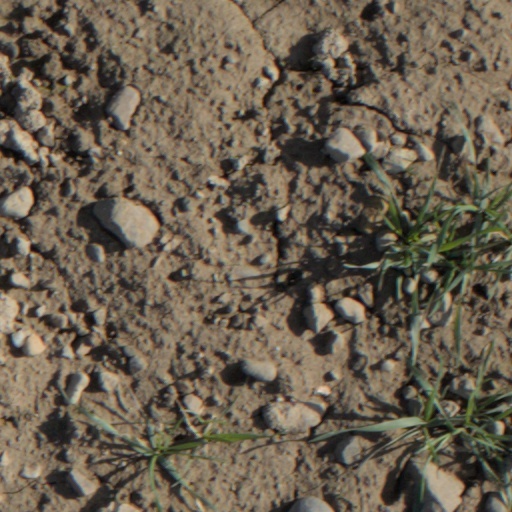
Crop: wheat